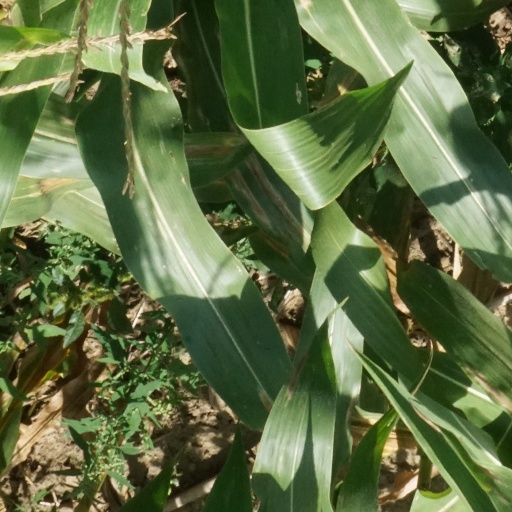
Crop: maize; corn